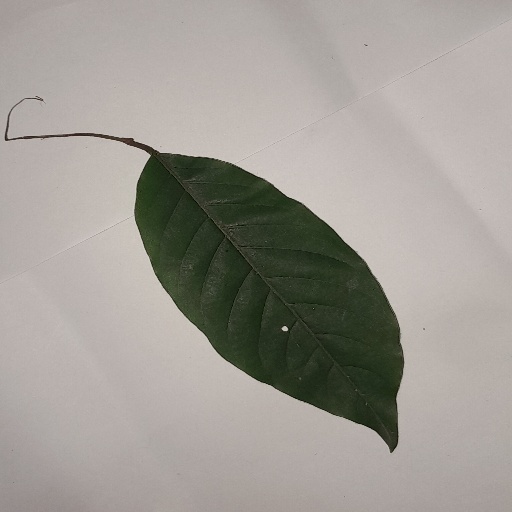
Species: HariTaki
Leaf condition: Shot Hole